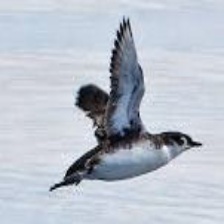
Species: BLACK VENTED SHEARWATER
Scientific name: PUFFINUS OPISTHOMELA